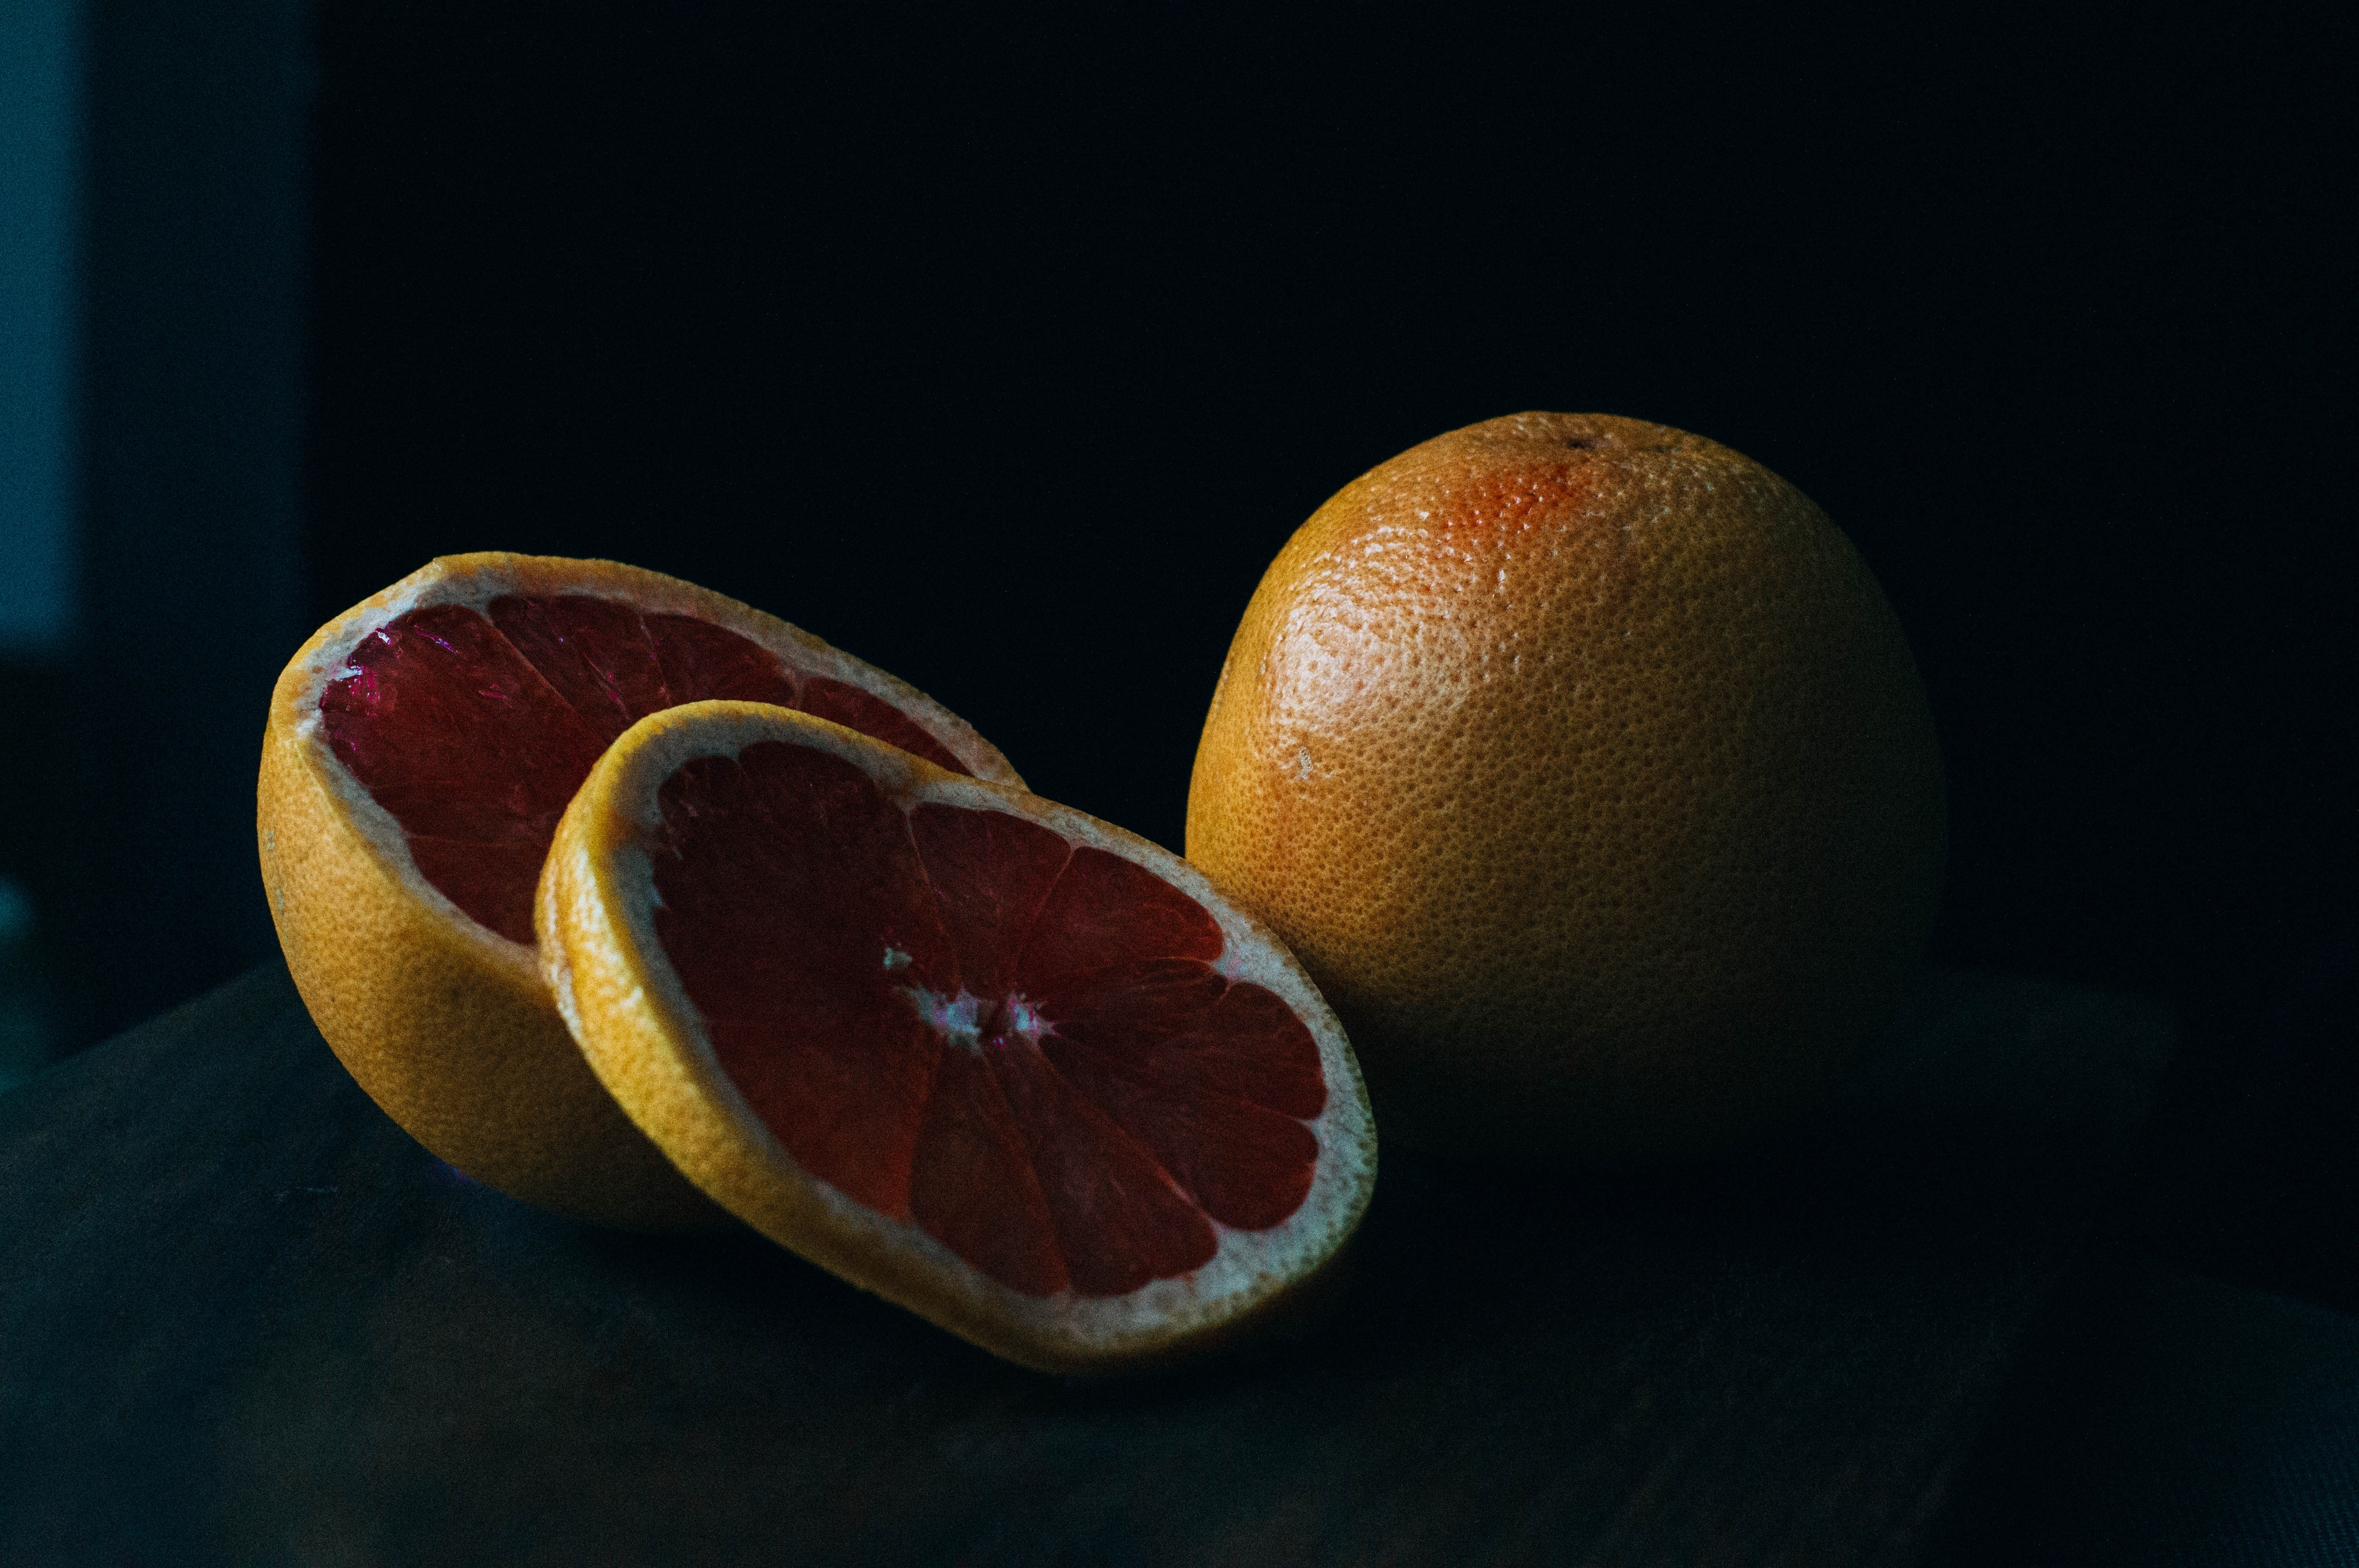
plant, photography, fruit, flower, orange, food, red, produce, color, still life, painting, close up, citrus, macro photography, flowering plant, still life photography, land plant